Industrial music

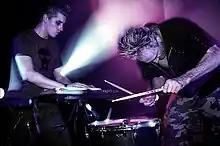
Electro-industrial group Front Line Assembly

In 1913, Italian Futurist Luigi Russolo laid the groundwork for industrial with his book and work "The Art of Noises" (1913) which aimed to reflect "the sounds of a modern industrial society". Subsequently, the musique concrète movement, originally pioneered by Pierre Schaeffer and Pierre Henry in the 1940s, and later proliferating with composers such as Olivier Messiaen, Pierre Boulez, Jean Barraqué, Karlheinz Stockhausen, Edgard Varèse, Iannis Xenakis, Michel Philippot, and Arthur Honegger, proved to be a foundational influence on the production and recording techniques later found in industrial music. Furthermore, the tape music of Egyptian composer Halim El-Dabh during the 1940s to early 1950s was later retroactively recognized as a precursor to industrial. AllMusic defines industrial music as the "most abrasive and aggressive fusion of rock and electronic music".